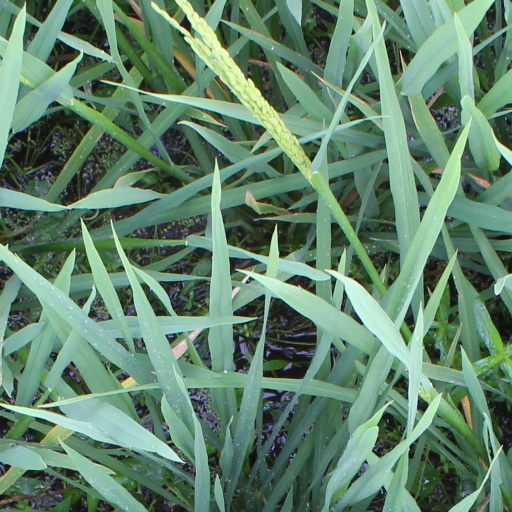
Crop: rice